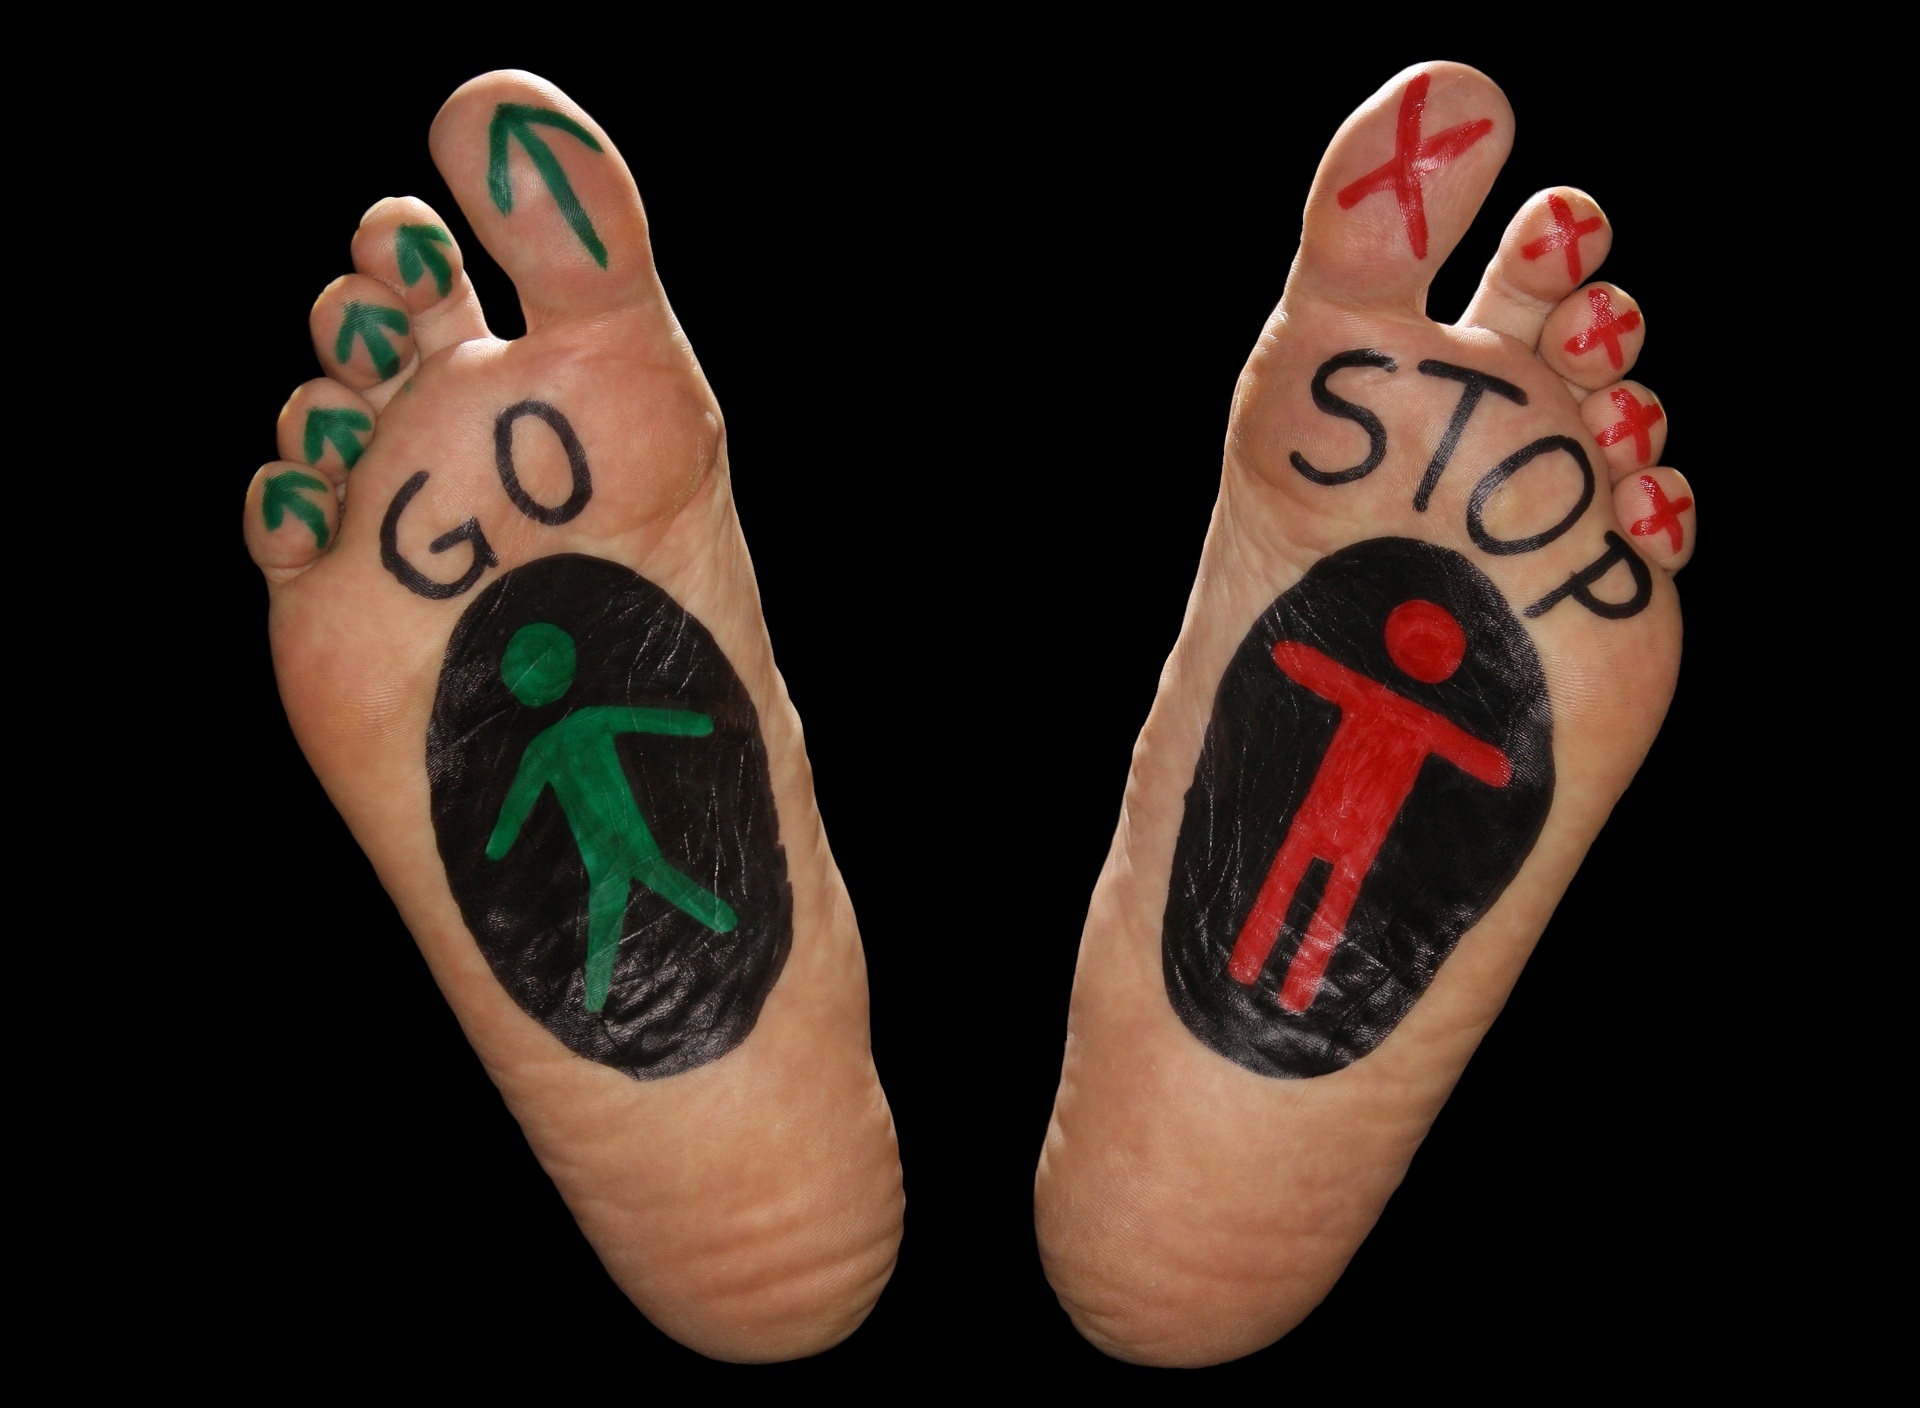
hand, pedestrian, light, traffic, feet, leg, finger, tattoo, foot, sole, arm, nail, human body, fun, footwear, funny, painted, organ, toe, ten, sense